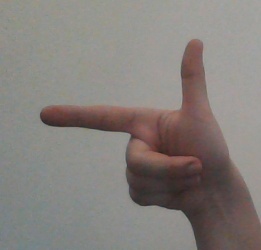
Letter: yaa